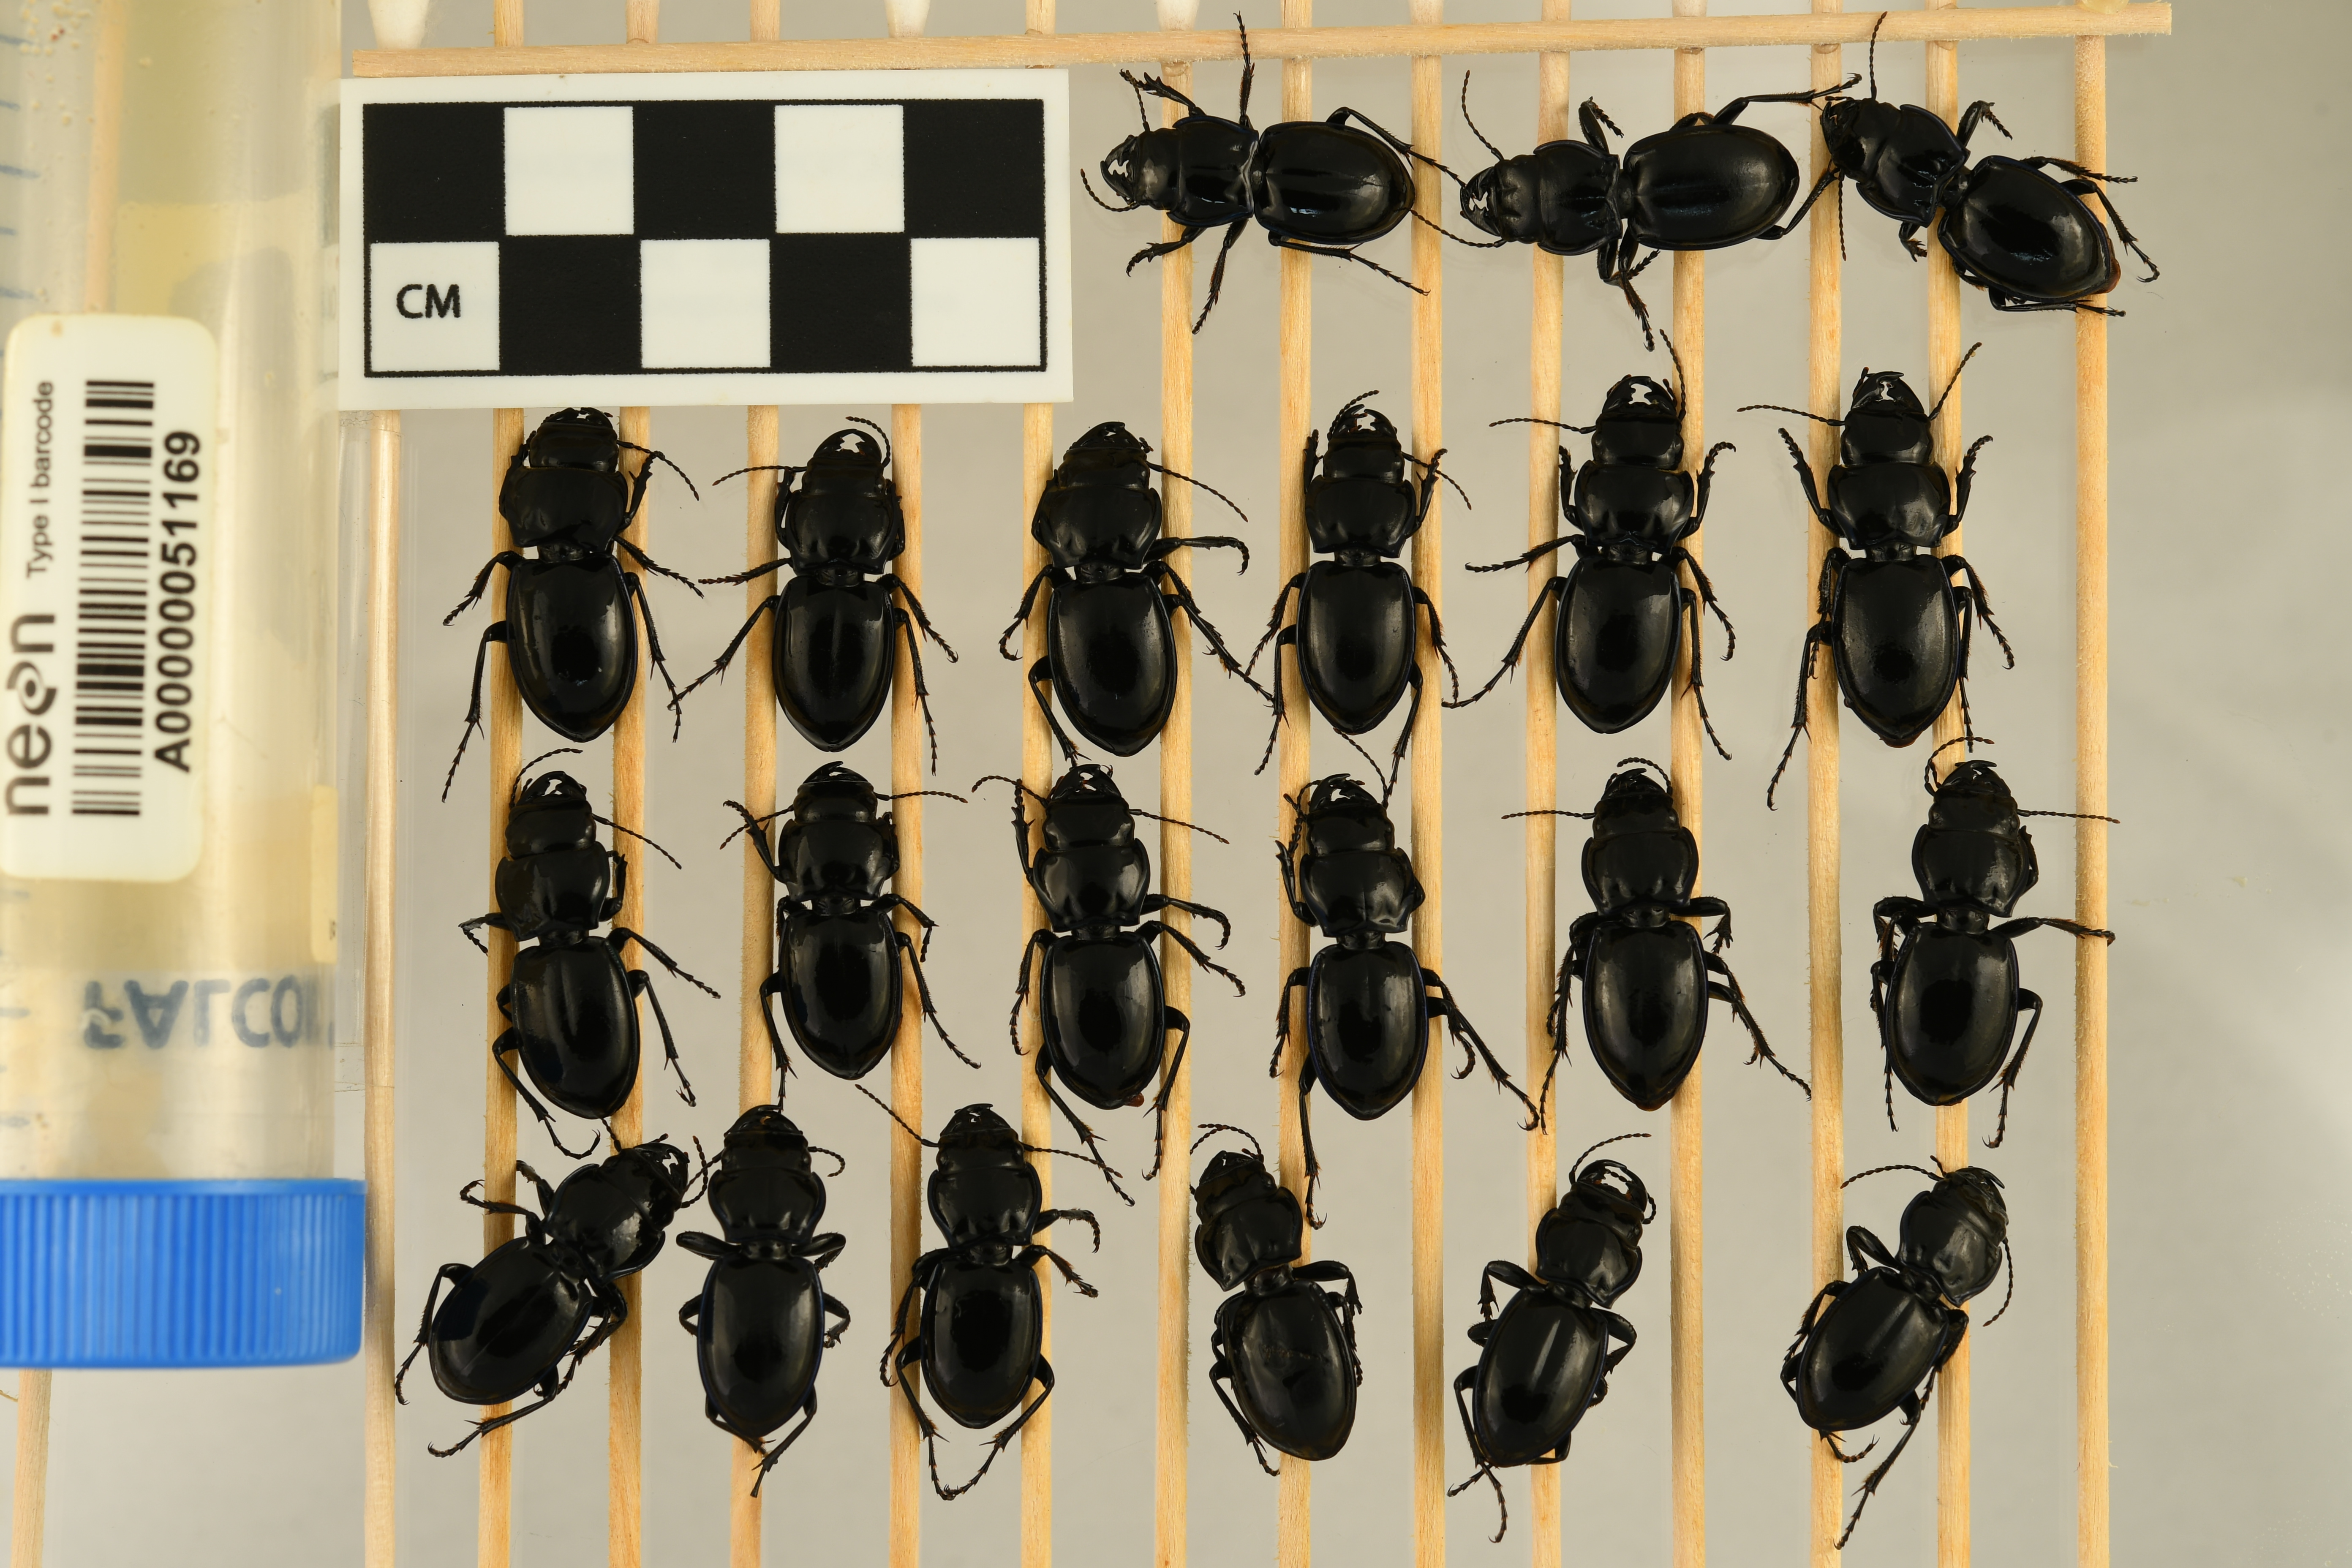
Pasimachus elongatus — Central Plains Experimental Range Site, plot CPER_002. Beetle 1, ElytraLength: 1.185 cm (lying flat: Yes)

Pasimachus elongatus — Central Plains Experimental Range Site, plot CPER_002. Beetle 1, ElytraWidth: 0.8177 cm (lying flat: Yes)

Pasimachus elongatus — Central Plains Experimental Range Site, plot CPER_002. Beetle 2, ElytraWidth: 0.8503 cm (lying flat: Yes)

Pasimachus elongatus — Central Plains Experimental Range Site, plot CPER_002. Beetle 2, ElytraLength: 1.282 cm (lying flat: Yes)

Pasimachus elongatus — Central Plains Experimental Range Site, plot CPER_002. Beetle 3, ElytraLength: 1.299 cm (lying flat: Yes)

Pasimachus elongatus — Central Plains Experimental Range Site, plot CPER_002. Beetle 3, ElytraWidth: 0.855 cm (lying flat: Yes)

Pasimachus elongatus — Central Plains Experimental Range Site, plot CPER_002. Beetle 4, ElytraLength: 1.398 cm (lying flat: Yes)

Pasimachus elongatus — Central Plains Experimental Range Site, plot CPER_002. Beetle 4, ElytraWidth: 0.8856 cm (lying flat: Yes)

Pasimachus elongatus — Central Plains Experimental Range Site, plot CPER_002. Beetle 5, ElytraLength: 1.285 cm (lying flat: Yes)

Pasimachus elongatus — Central Plains Experimental Range Site, plot CPER_002. Beetle 5, ElytraWidth: 0.8388 cm (lying flat: Yes)

Pasimachus elongatus — Central Plains Experimental Range Site, plot CPER_002. Beetle 6, ElytraLength: 1.368 cm (lying flat: Yes)

Pasimachus elongatus — Central Plains Experimental Range Site, plot CPER_002. Beetle 6, ElytraWidth: 0.8705 cm (lying flat: Yes)

Pasimachus elongatus — Central Plains Experimental Range Site, plot CPER_002. Beetle 7, ElytraLength: 1.301 cm (lying flat: Yes)

Pasimachus elongatus — Central Plains Experimental Range Site, plot CPER_002. Beetle 7, ElytraWidth: 0.8285 cm (lying flat: Yes)

Pasimachus elongatus — Central Plains Experimental Range Site, plot CPER_002. Beetle 8, ElytraLength: 1.351 cm (lying flat: Yes)

Pasimachus elongatus — Central Plains Experimental Range Site, plot CPER_002. Beetle 8, ElytraWidth: 0.8654 cm (lying flat: Yes)

Pasimachus elongatus — Central Plains Experimental Range Site, plot CPER_002. Beetle 9, ElytraLength: 1.383 cm (lying flat: Yes)

Pasimachus elongatus — Central Plains Experimental Range Site, plot CPER_002. Beetle 9, ElytraWidth: 0.8826 cm (lying flat: Yes)

Pasimachus elongatus — Central Plains Experimental Range Site, plot CPER_002. Beetle 10, ElytraLength: 1.345 cm (lying flat: Yes)

Pasimachus elongatus — Central Plains Experimental Range Site, plot CPER_002. Beetle 10, ElytraWidth: 0.8474 cm (lying flat: Yes)

Pasimachus elongatus — Central Plains Experimental Range Site, plot CPER_002. Beetle 11, ElytraLength: 1.286 cm (lying flat: Yes)

Pasimachus elongatus — Central Plains Experimental Range Site, plot CPER_002. Beetle 11, ElytraWidth: 0.866 cm (lying flat: Yes)

Pasimachus elongatus — Central Plains Experimental Range Site, plot CPER_002. Beetle 12, ElytraLength: 1.313 cm (lying flat: Yes)

Pasimachus elongatus — Central Plains Experimental Range Site, plot CPER_002. Beetle 12, ElytraWidth: 0.866 cm (lying flat: Yes)

Pasimachus elongatus — Central Plains Experimental Range Site, plot CPER_002. Beetle 13, ElytraLength: 1.309 cm (lying flat: Yes)

Pasimachus elongatus — Central Plains Experimental Range Site, plot CPER_002. Beetle 13, ElytraWidth: 0.8455 cm (lying flat: Yes)

Pasimachus elongatus — Central Plains Experimental Range Site, plot CPER_002. Beetle 14, ElytraLength: 1.364 cm (lying flat: Yes)

Pasimachus elongatus — Central Plains Experimental Range Site, plot CPER_002. Beetle 14, ElytraWidth: 0.8637 cm (lying flat: Yes)

Pasimachus elongatus — Central Plains Experimental Range Site, plot CPER_002. Beetle 15, ElytraLength: 1.359 cm (lying flat: Yes)

Pasimachus elongatus — Central Plains Experimental Range Site, plot CPER_002. Beetle 15, ElytraWidth: 0.9093 cm (lying flat: Yes)

Pasimachus elongatus — Central Plains Experimental Range Site, plot CPER_002. Beetle 16, ElytraLength: 1.344 cm (lying flat: Yes)

Pasimachus elongatus — Central Plains Experimental Range Site, plot CPER_002. Beetle 16, ElytraWidth: 0.8809 cm (lying flat: Yes)

Pasimachus elongatus — Central Plains Experimental Range Site, plot CPER_002. Beetle 17, ElytraLength: 1.385 cm (lying flat: Yes)

Pasimachus elongatus — Central Plains Experimental Range Site, plot CPER_002. Beetle 17, ElytraWidth: 0.9017 cm (lying flat: Yes)

Pasimachus elongatus — Central Plains Experimental Range Site, plot CPER_002. Beetle 18, ElytraLength: 1.261 cm (lying flat: Yes)

Pasimachus elongatus — Central Plains Experimental Range Site, plot CPER_002. Beetle 18, ElytraWidth: 0.8675 cm (lying flat: Yes)

Pasimachus elongatus — Central Plains Experimental Range Site, plot CPER_002. Beetle 19, ElytraLength: 1.346 cm (lying flat: Yes)

Pasimachus elongatus — Central Plains Experimental Range Site, plot CPER_002. Beetle 19, ElytraWidth: 0.8624 cm (lying flat: Yes)

Pasimachus elongatus — Central Plains Experimental Range Site, plot CPER_002. Beetle 20, ElytraLength: 1.363 cm (lying flat: Yes)

Pasimachus elongatus — Central Plains Experimental Range Site, plot CPER_002. Beetle 20, ElytraWidth: 0.8299 cm (lying flat: Yes)

Pasimachus elongatus — Central Plains Experimental Range Site, plot CPER_002. Beetle 21, ElytraLength: 1.316 cm (lying flat: Yes)

Pasimachus elongatus — Central Plains Experimental Range Site, plot CPER_002. Beetle 21, ElytraWidth: 0.8125 cm (lying flat: Yes)